Kokoda Track

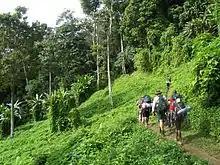
Walking the Kokoda track

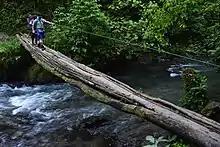
Crossing a bridge on the Kokoda Track

The track can be walked from either direction. It can take up to 12 days to complete, depending on fitness and rest time involved. Locals are renowned for being able to regularly complete it in 3 days. There are a number of guesthouses located along the way, some at villages and others at traditional rest spots. The main villages passed through (from Owers' Corner) are Naoro, Menari, Efogi Creek 1 & 2, Kagi or Naduri (if shortcut is taken), Alolo, Isurava, Hoi, Kovolo. Villagers are increasingly taking part in the commercial opportunities created by the growing number of tourists; in October 2006, some were known to be selling cans of soft drink and beer at double the price payable in Port Moresby.